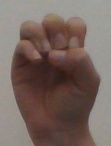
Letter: ha